Jacek Rostowski

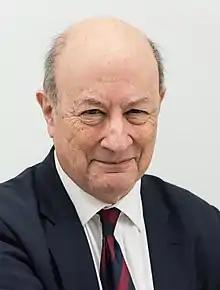
Rostowski in 2020

Jan Anthony Vincent-Rostowski, also known as Jacek Rostowski (born 30 April 1951, London), is a Polish-British economist and politician who served as Minister of Finance and Deputy Prime Minister of the Republic of Poland.